Victoria Principal

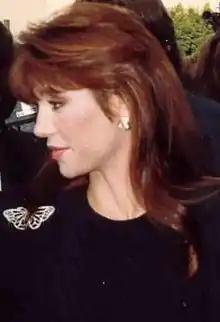
Principal in 1987

Vicki Ree Principal (born January 3, 1950), later known as Victoria Principal, is an American actress, producer, entrepreneur, and author, best known for her role as Pamela Barnes Ewing on the American primetime television soap opera "Dallas". She spent nine years on the long-running series, leaving in 1987. Afterwards, she opened her own production company, Victoria Principal Productions, focusing mostly on television films. In the mid-1980s, she became interested in natural beauty therapies, and in 1989, she created an eponymous line of skincare products, Principal Secret.